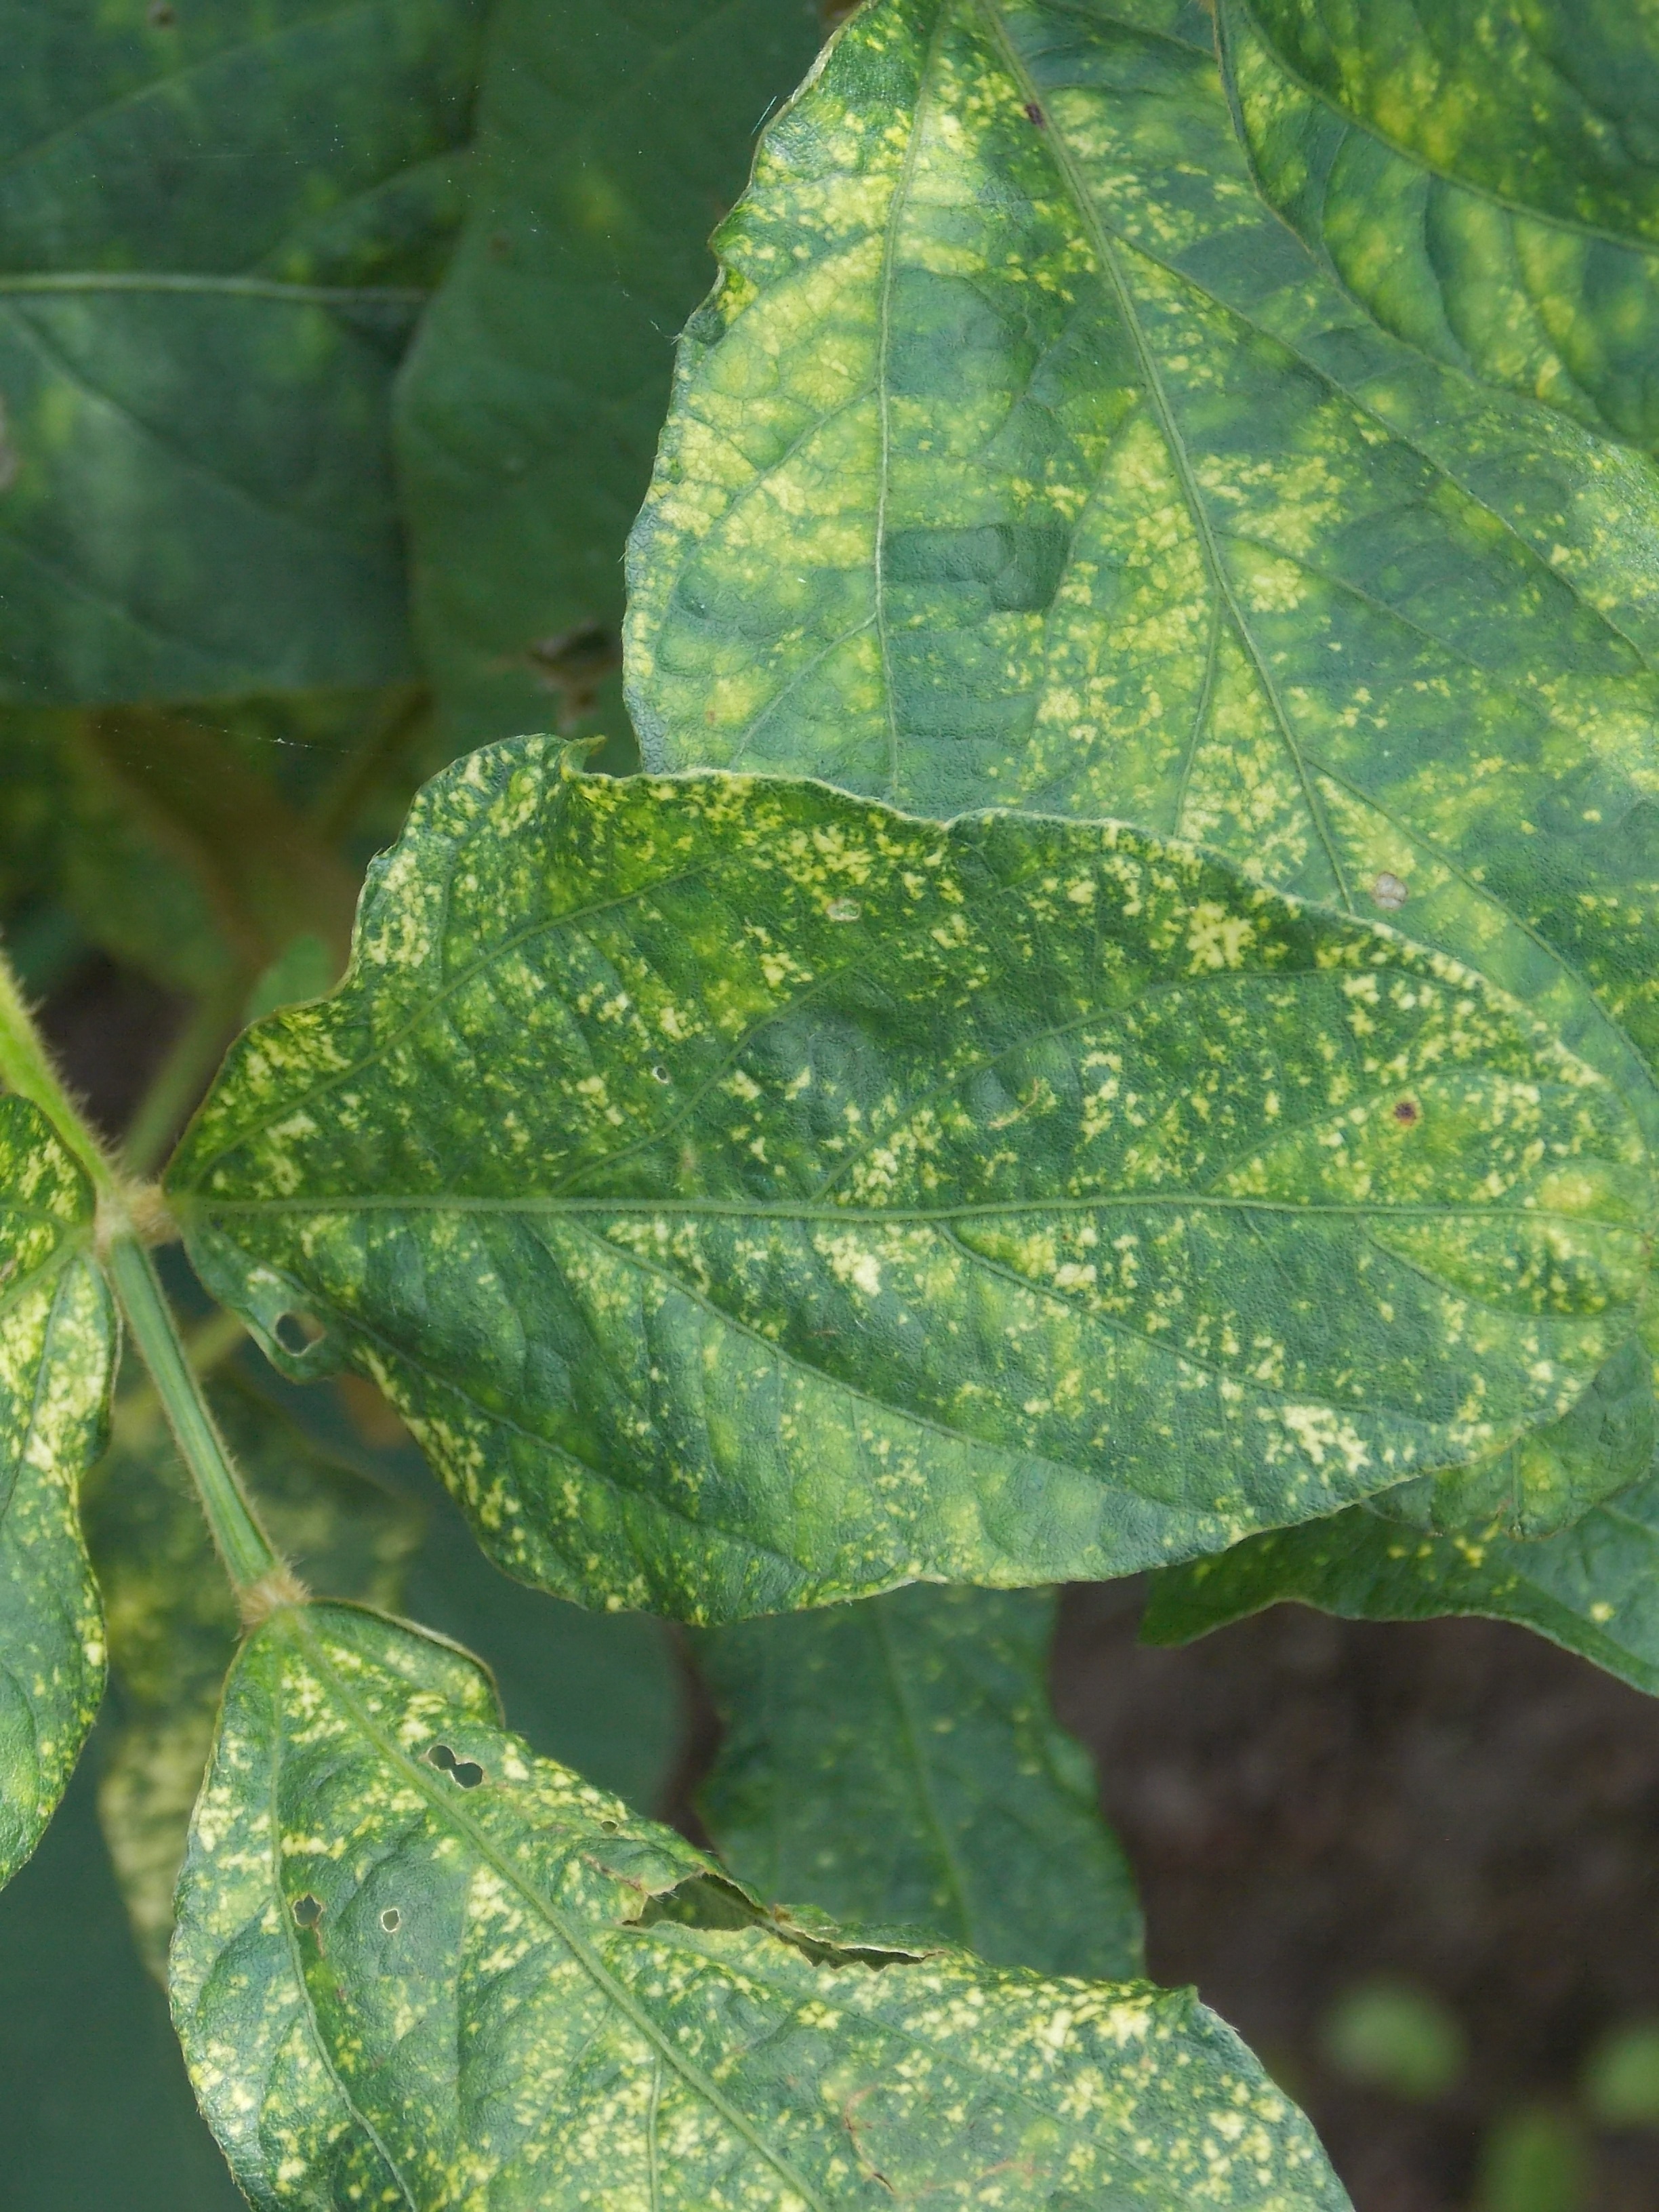
Label: Disease